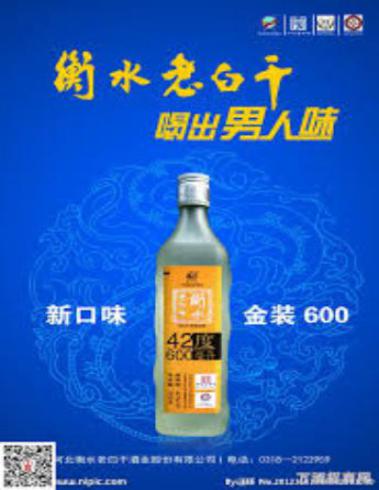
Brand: hengshui laobaigan
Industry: Food